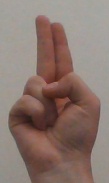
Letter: taa